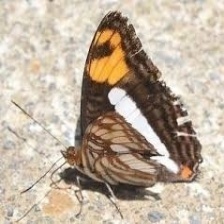
Species: Iphiclus sister